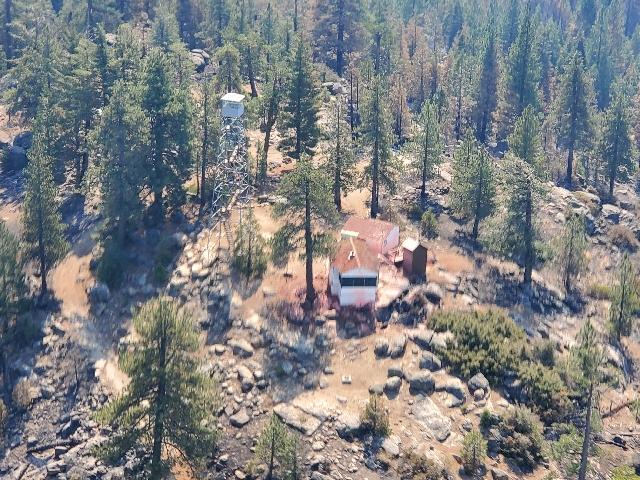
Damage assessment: no_damage